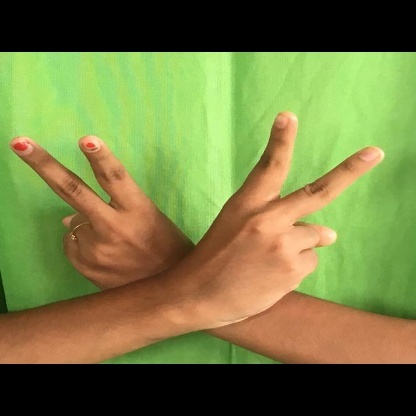
Mudra: Kartariswastika